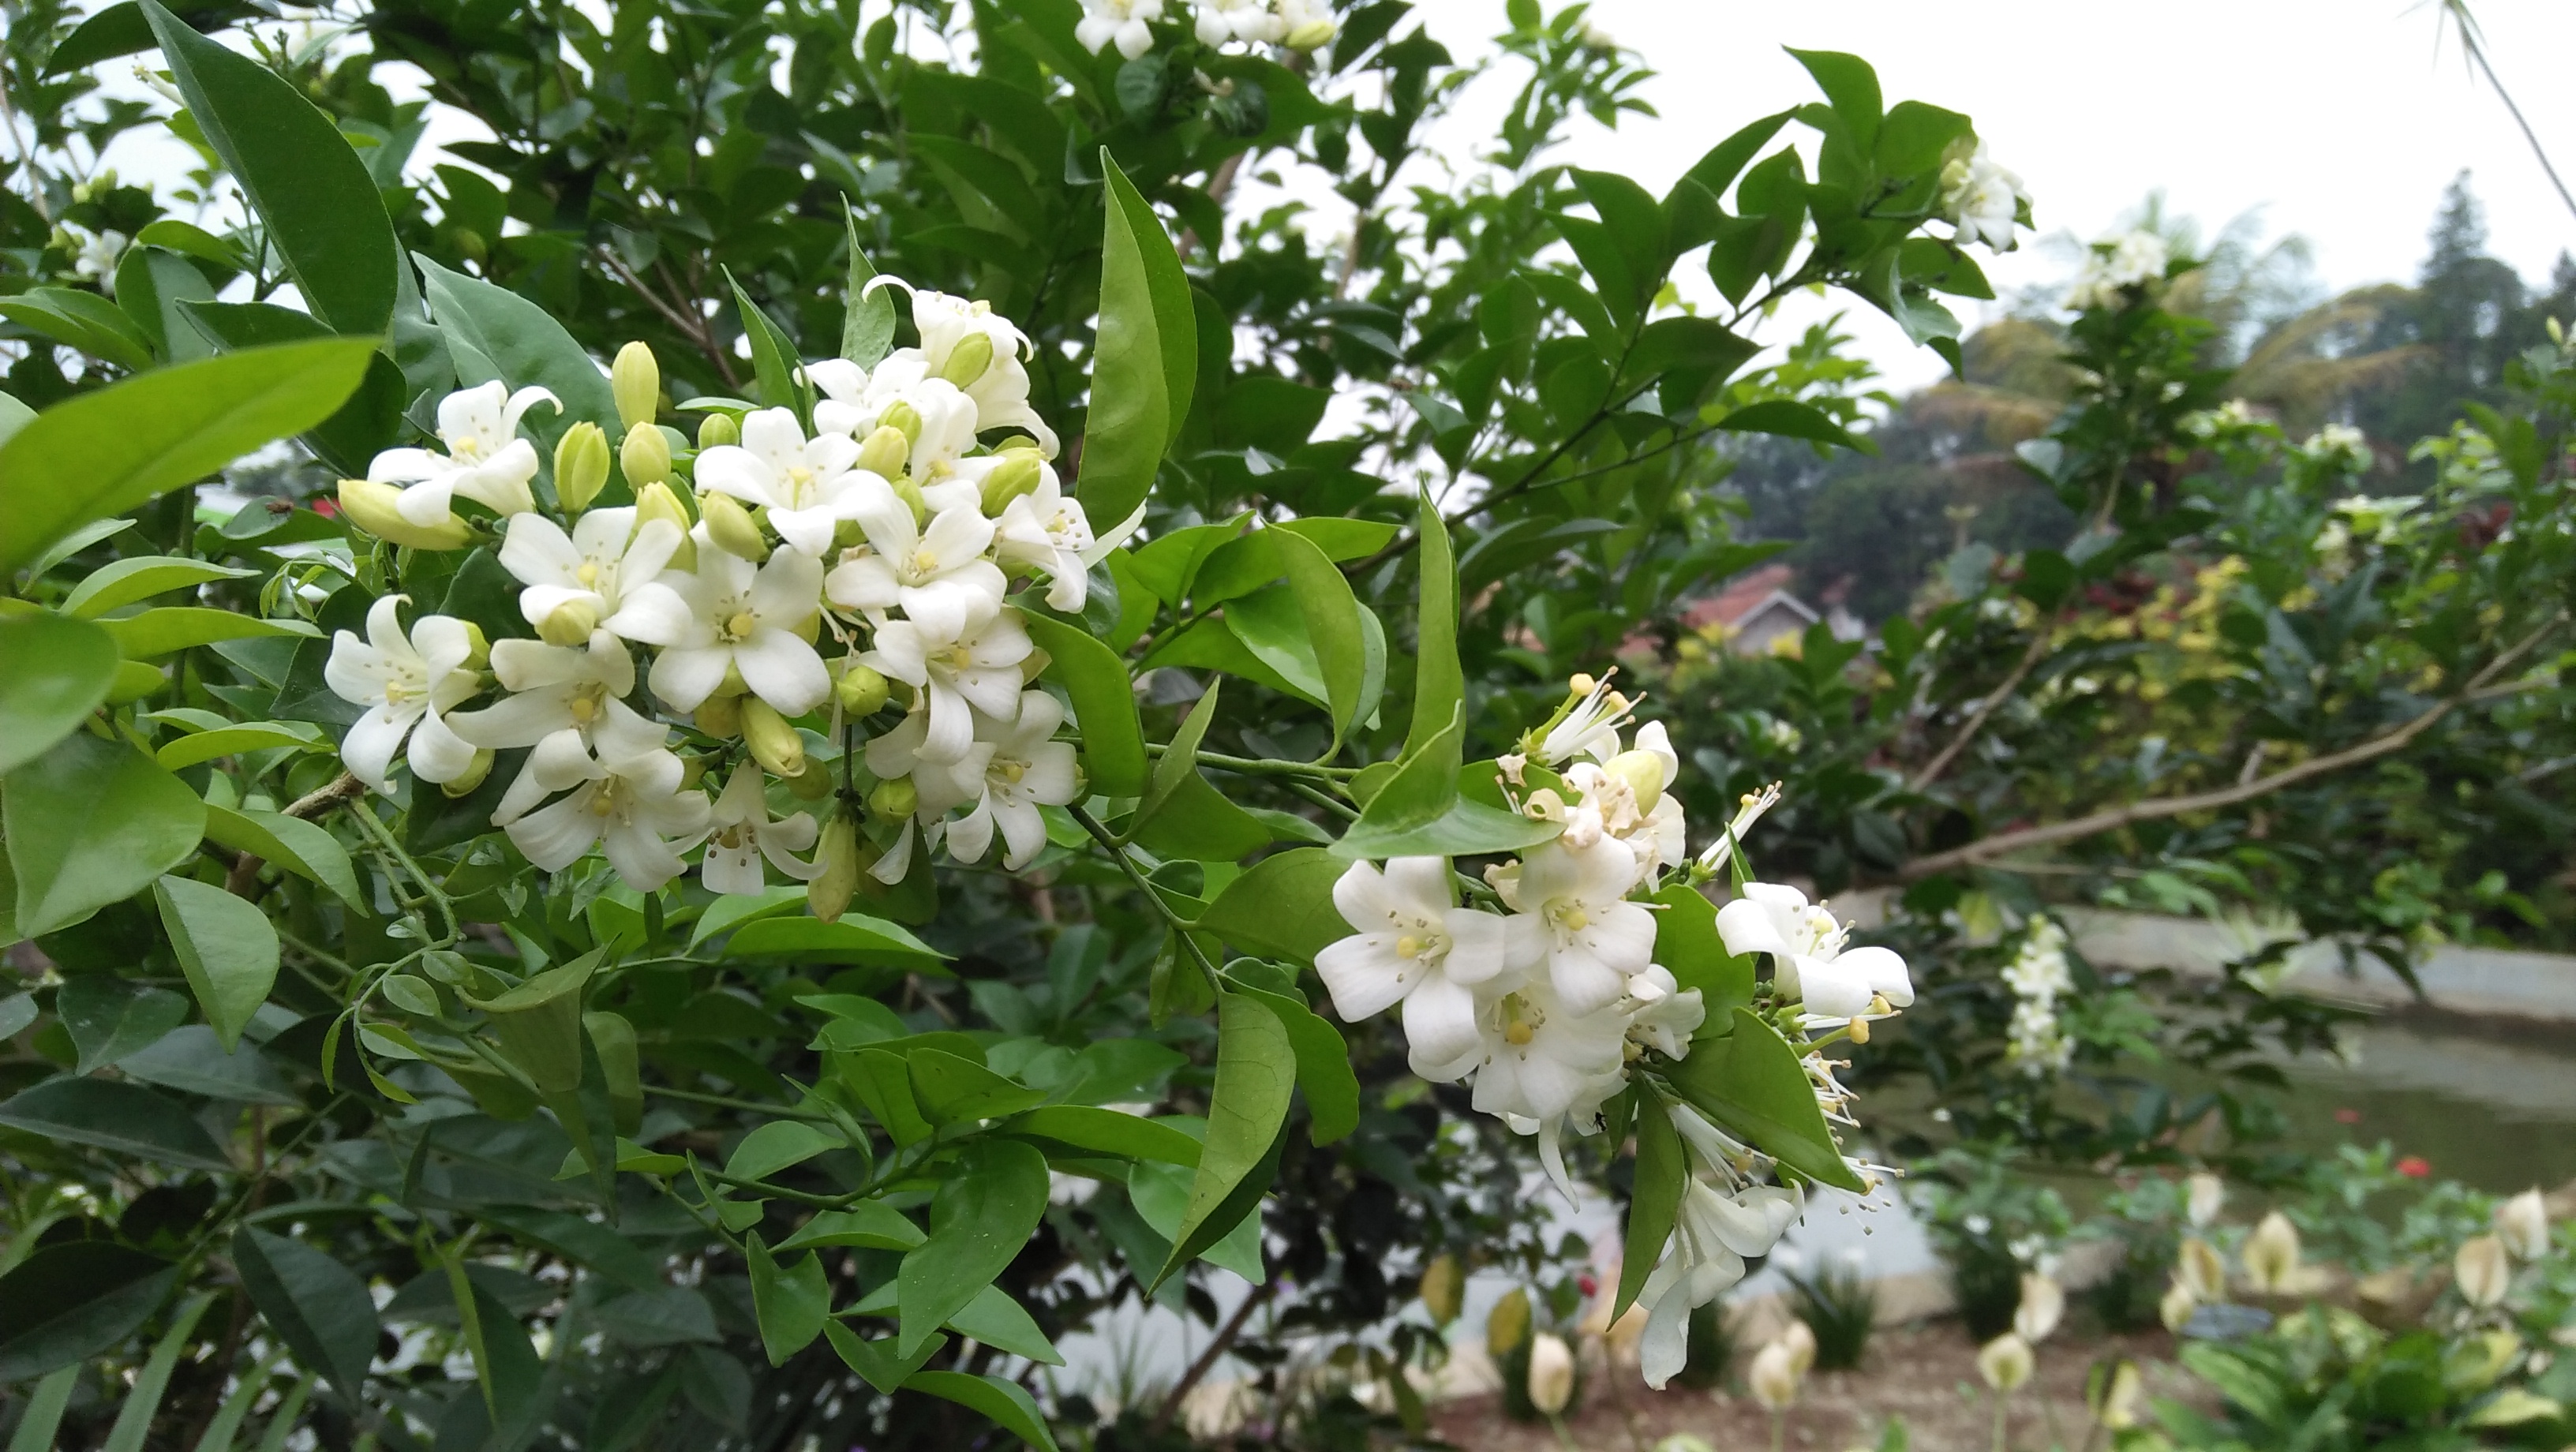
flower, flowering plant, plant, white, tree, spring, mock orange, jasmine, branch, shrub, gardenia, dendrobium